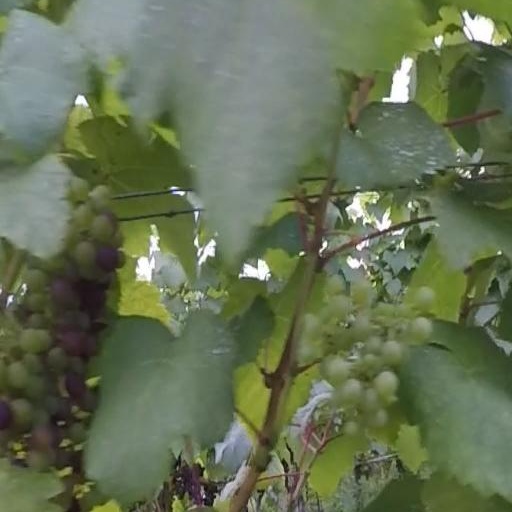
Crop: grape